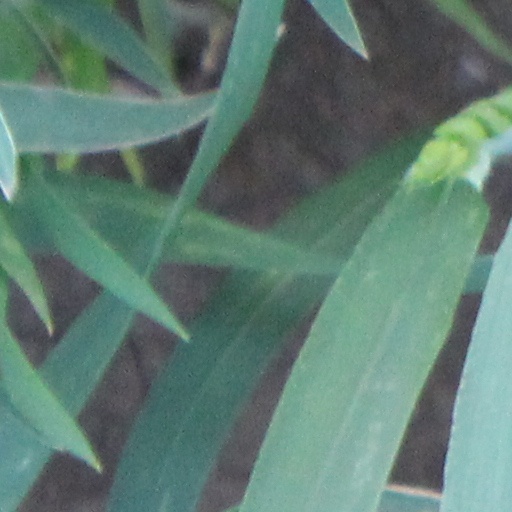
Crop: wheat